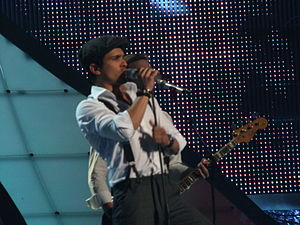
Danmark i Eurovision Song Contest / Historisk gennemgang
Simon Mathew i Beograd (2008)
Danmark debuterede i Det Europæiske Melodi Grand Prix i 1957 og har medvirket de fleste år siden. Udvælgelsen af den danske deltager er siden begyndelsen i 1957 blevet fundet i Dansk Melodi Grand Prix.